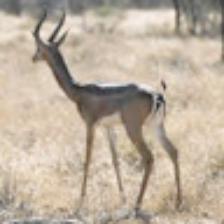
Label: NonHuman